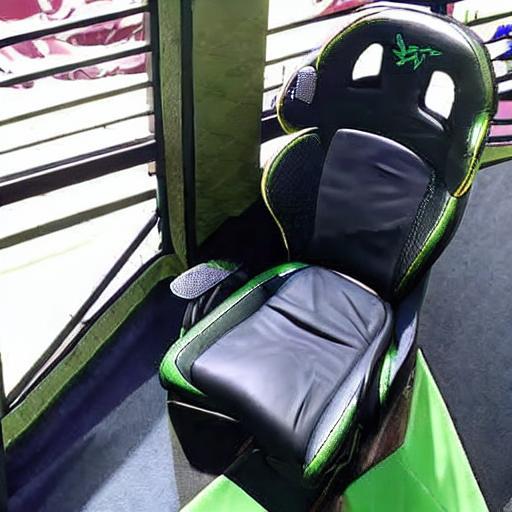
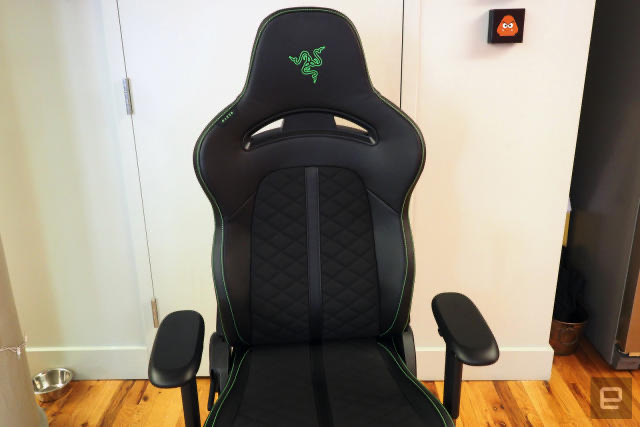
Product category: items_chair
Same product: no